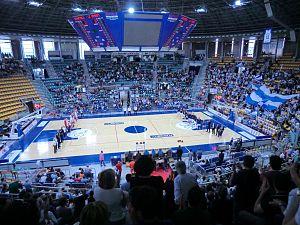
Le Championnat du monde de volley-ball masculin 2018 est la 19ᵉ édition du Championnat du monde masculin de volley-ball organisé par la Fédération internationale de volley-ball. Le tournoi final est co-organisé par la Bulgarie et l'Italie du 9 au 30 septembre 2018. Pour la première fois, le tournoi est tenu dans deux pays. Les demi-finales et finale se déroulent en Italie. Ce tournoi met aux prises les vingt-quatre meilleures équipes mondiales.